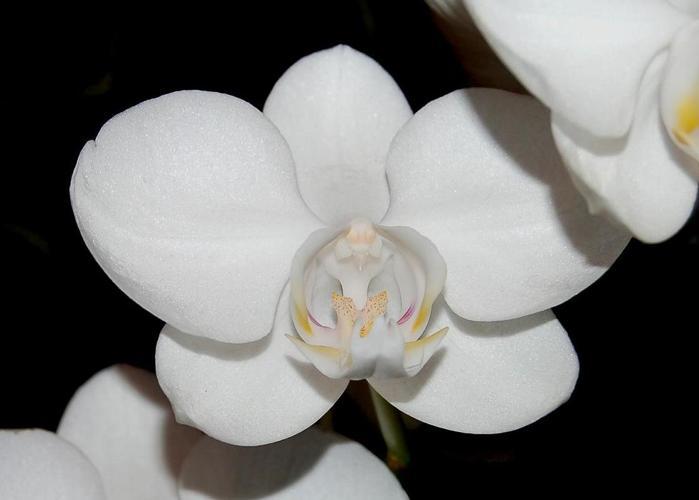
Label: moon orchid